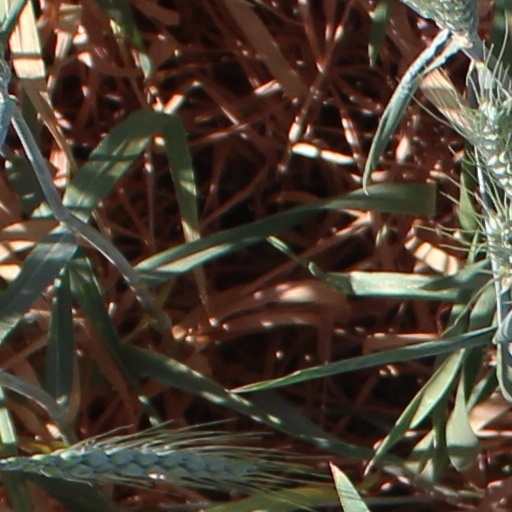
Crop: wheat